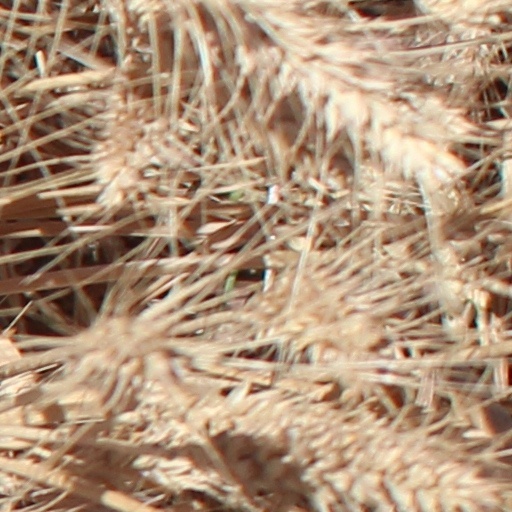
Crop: wheat